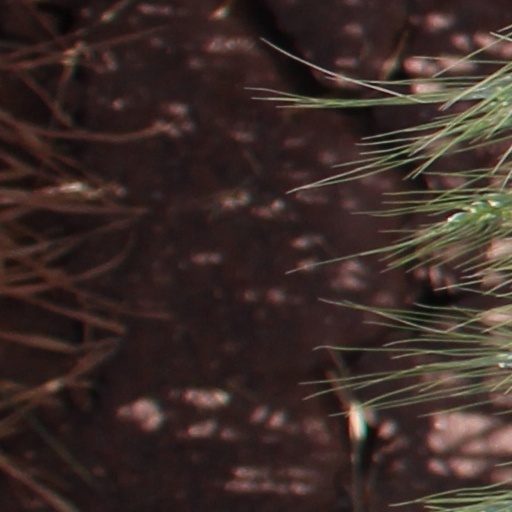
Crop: wheat